New York State Route 21

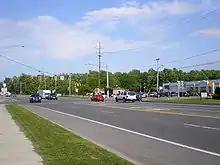
Northern terminus of NY 21 at NY 104 in Williamson

NY 21 continues north from Naples, running alongside the western edge of the lake valley, and eventually the lake itself. Near Woodville, a hamlet north of Naples, the route briefly enters Yates County for just over a half-mile (0.8 km) before reentering Ontario County. It serves lakeside homes and cottages in the town of South Bristol for another , after which the road begins to climb the side of the valley and meander toward the hamlet of Bristol Springs. Here, the road forks, with NY 64 beginning to the left (west) and NY 21 continuing to the right (north). While NY 64 heads northwest to Rochester, NY 21 progresses to the northeast, overlooking Canandaigua Lake on its way through mostly isolated areas of the town of Canandaigua. The route eventually reaches the outskirts of the city of Canandaigua, where it intersects US 20 and NY 5.